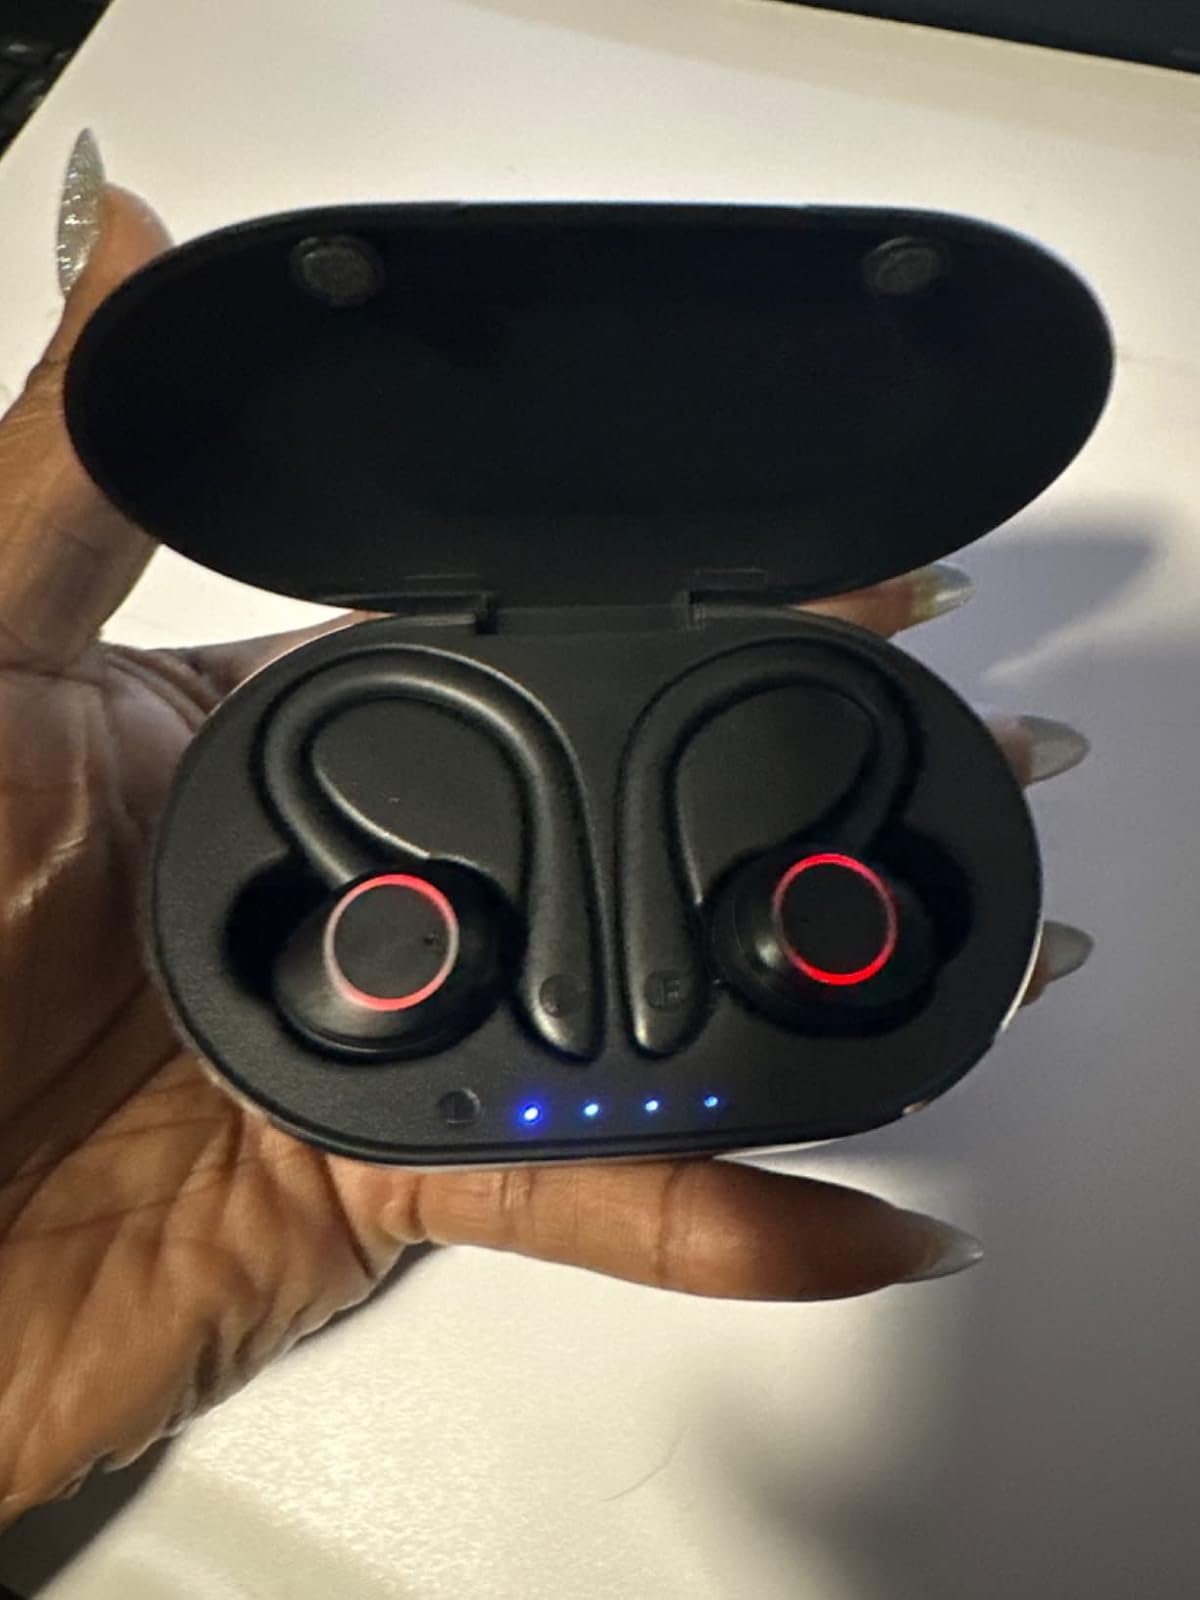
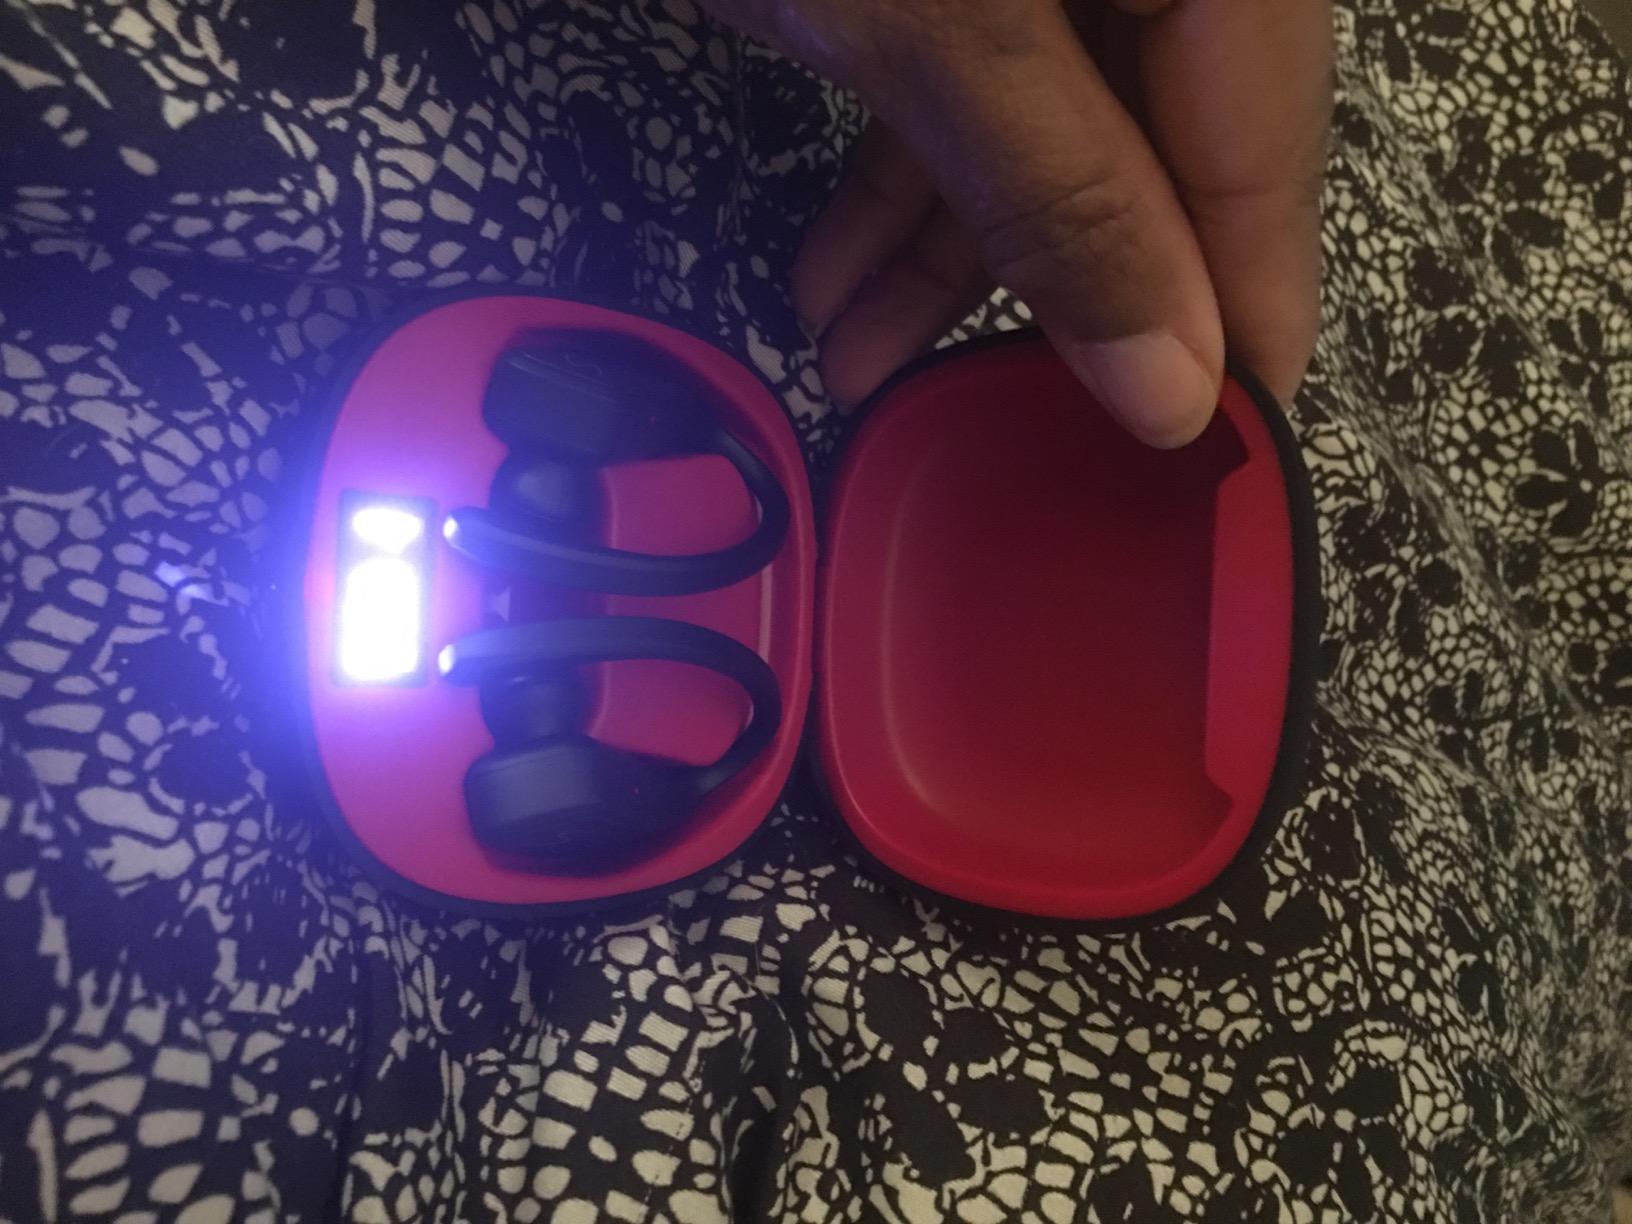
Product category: earbuds
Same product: no